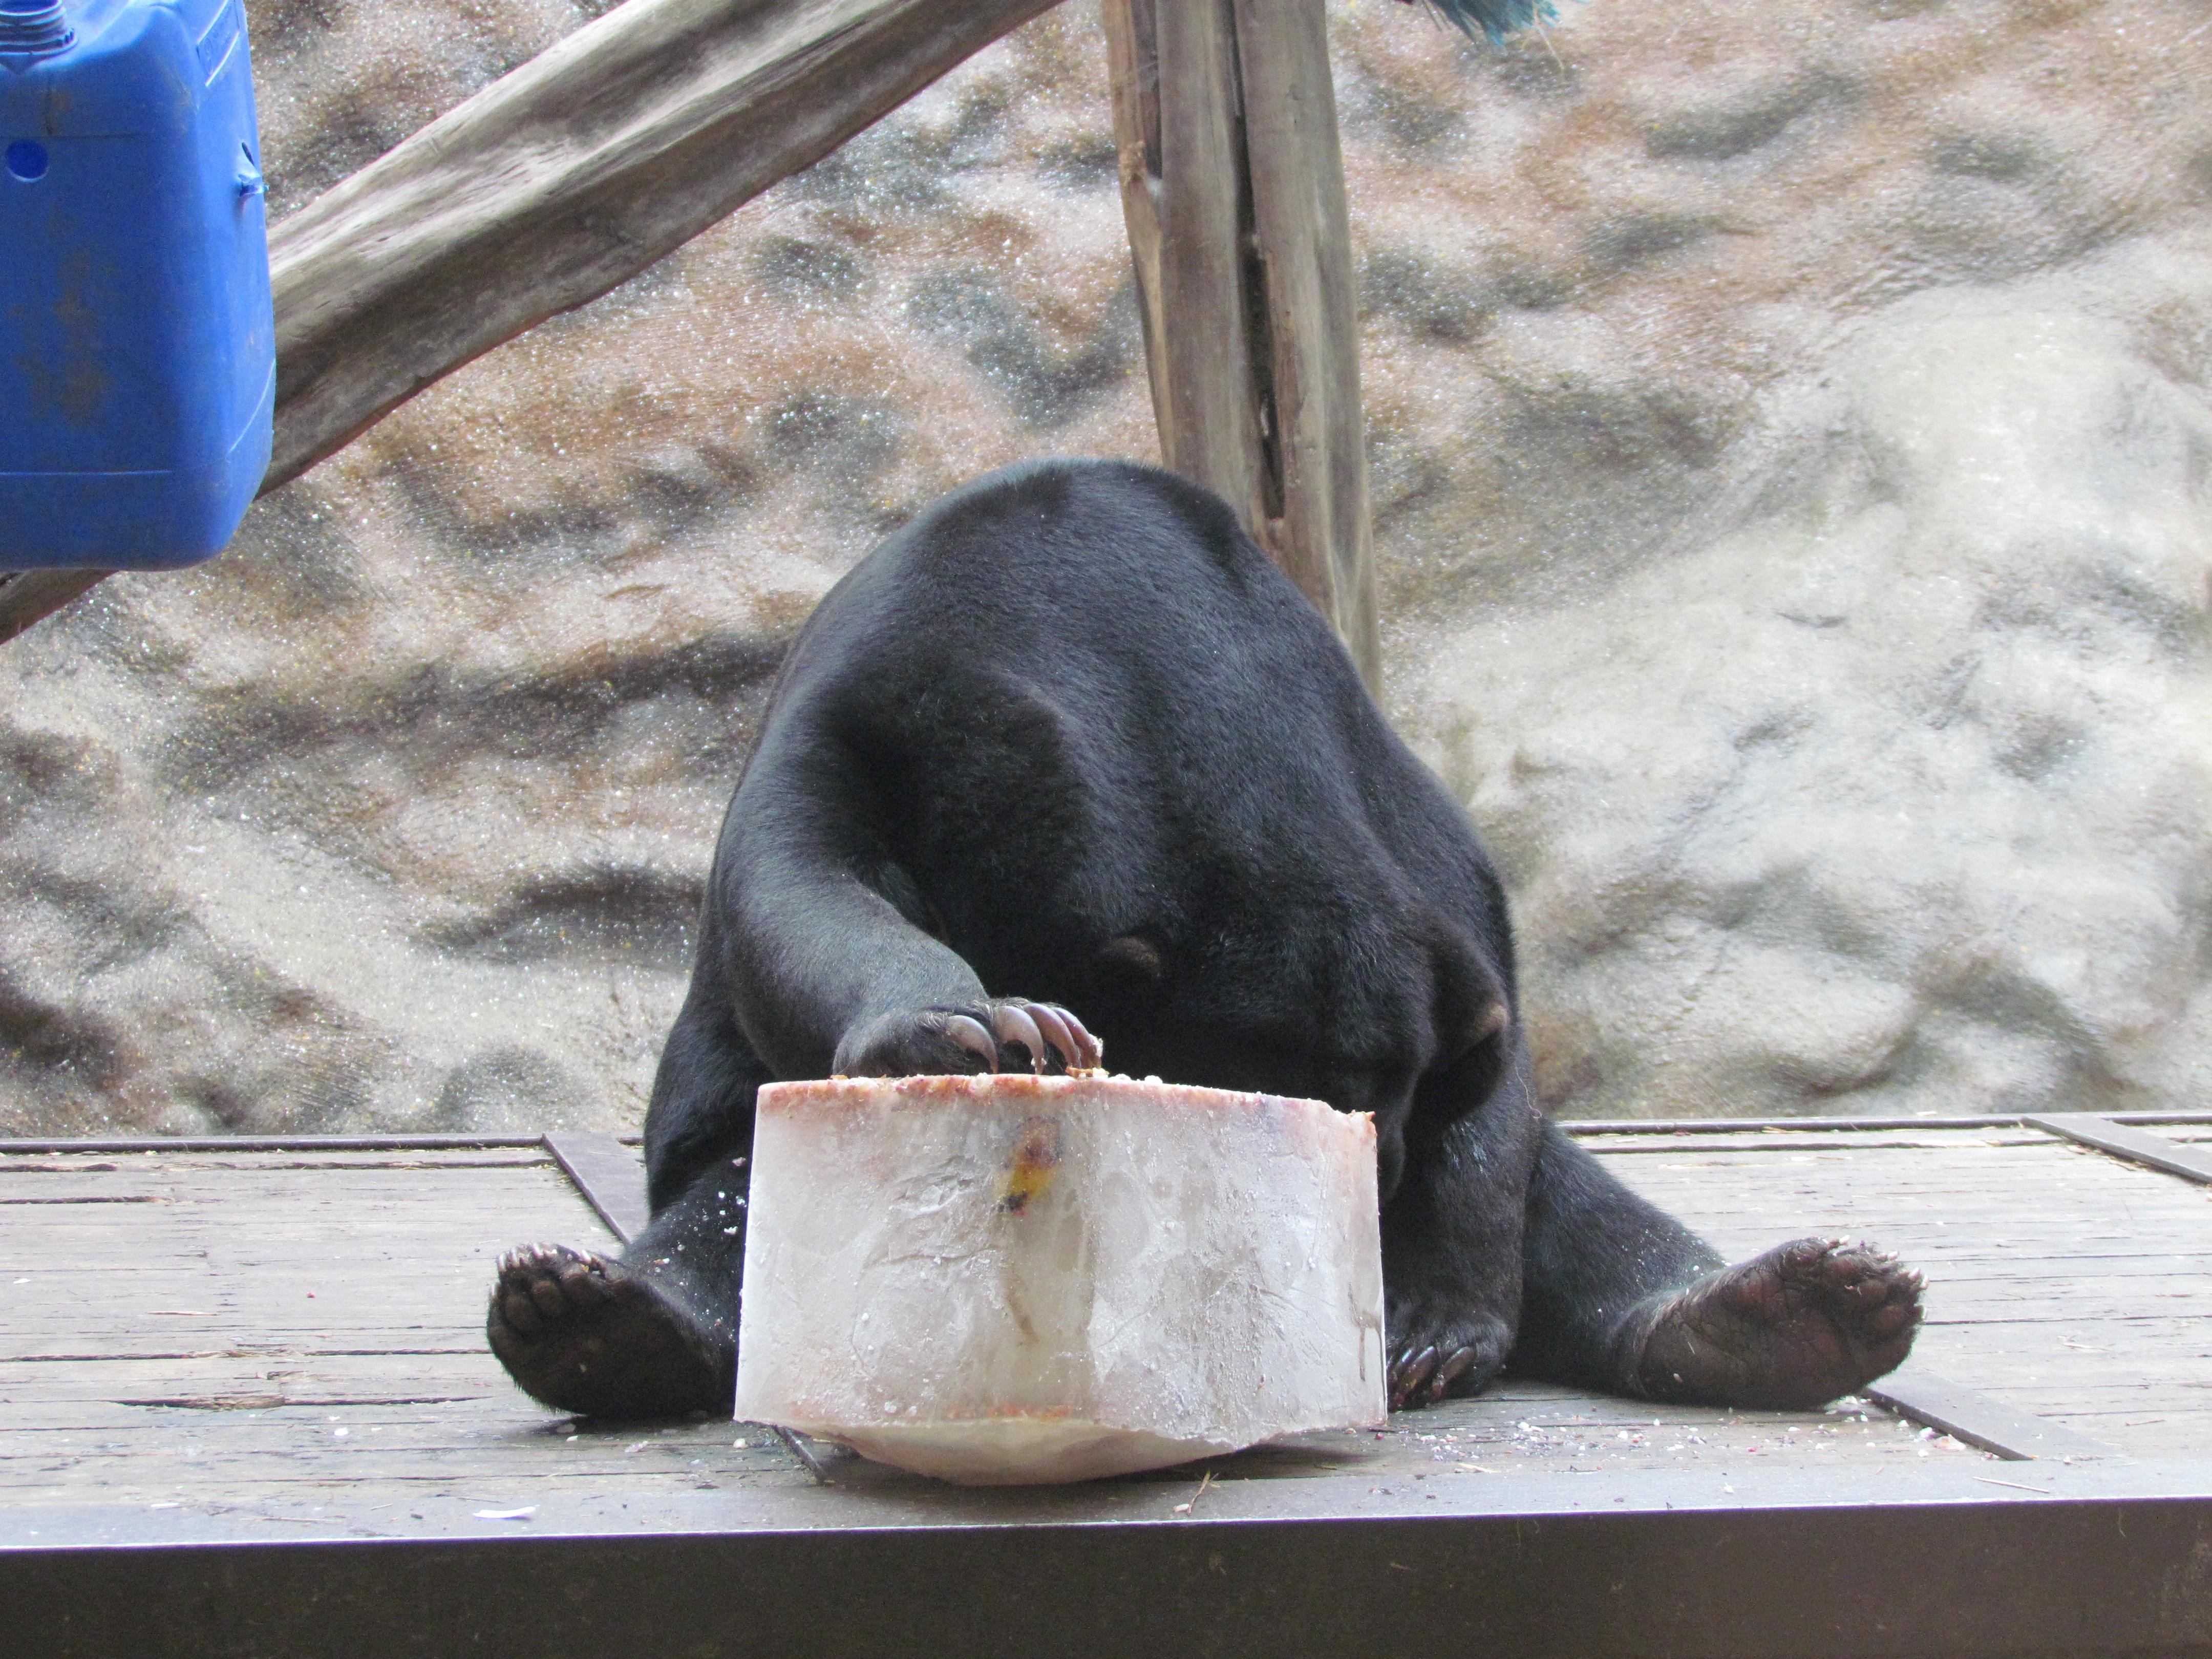
animal, bear, wildlife, sitting, mammal, eating, vertebrate, hungry